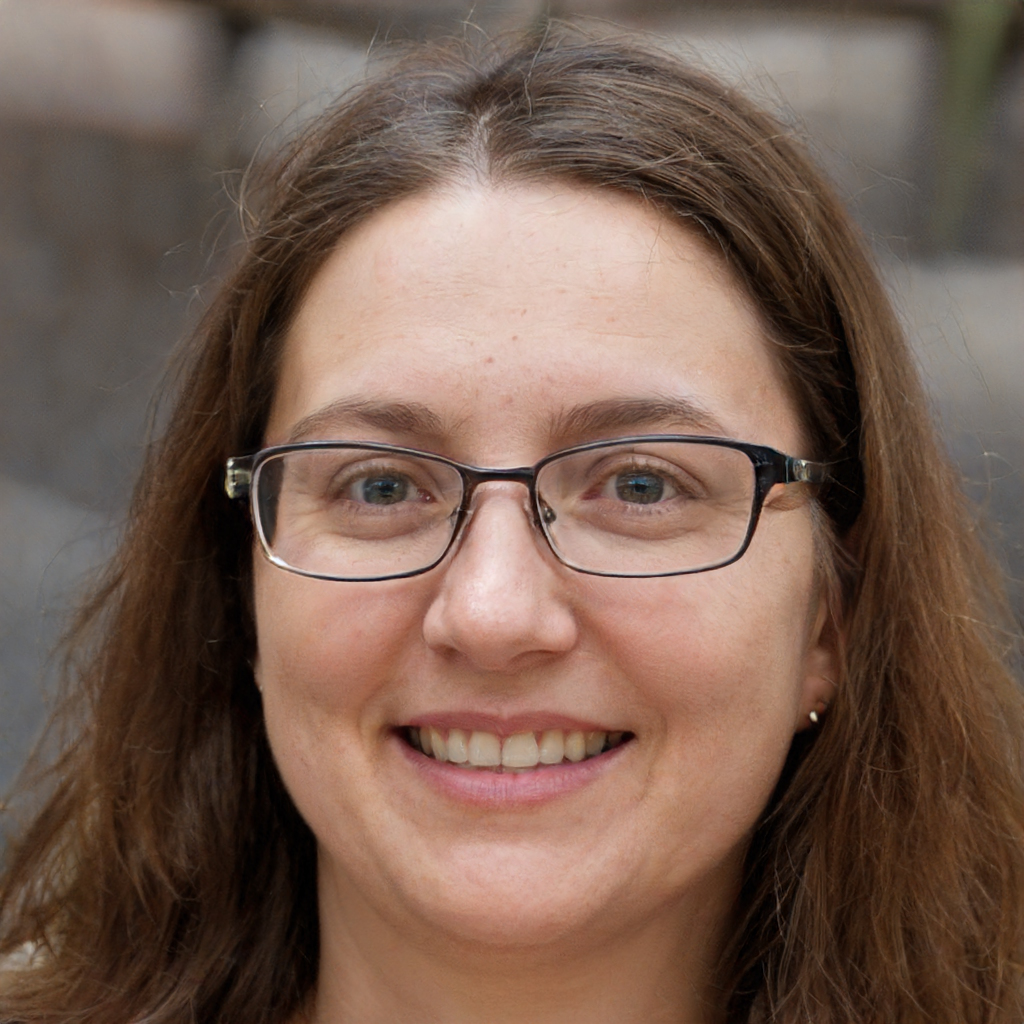
Label: Colored